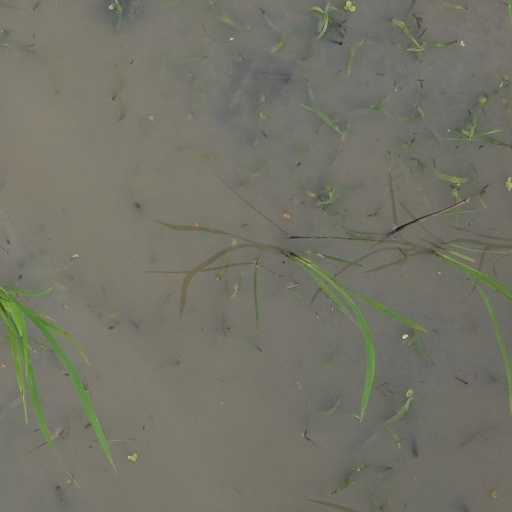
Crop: rice